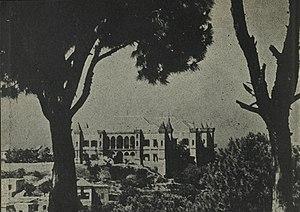
Le palais présidentiel de Baabda est la résidence officielle principale du président de la République libanaise. Il est situé sur une colline à Baabda surplombant la capitale libanaise Beyrouth, non loin du ministère de la défense et des différents postes de commandement de l'Armée libanaise.